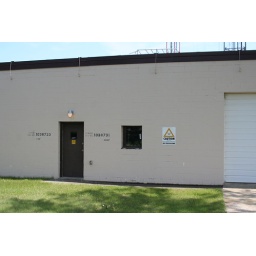
KXJB-TV Channel 4 building at transmitting tower in Traill County, North Dakota no. 4528